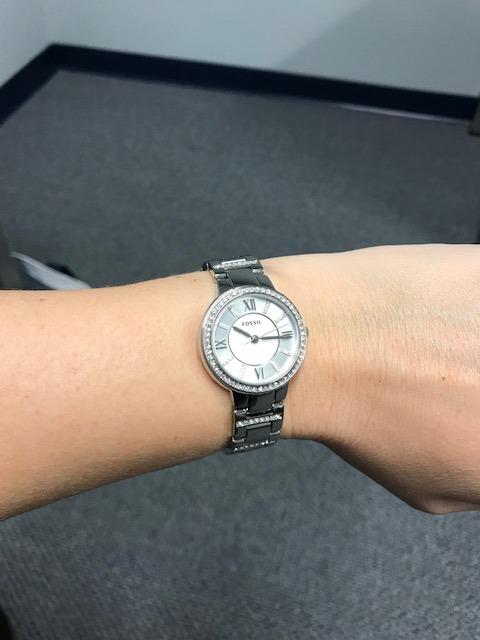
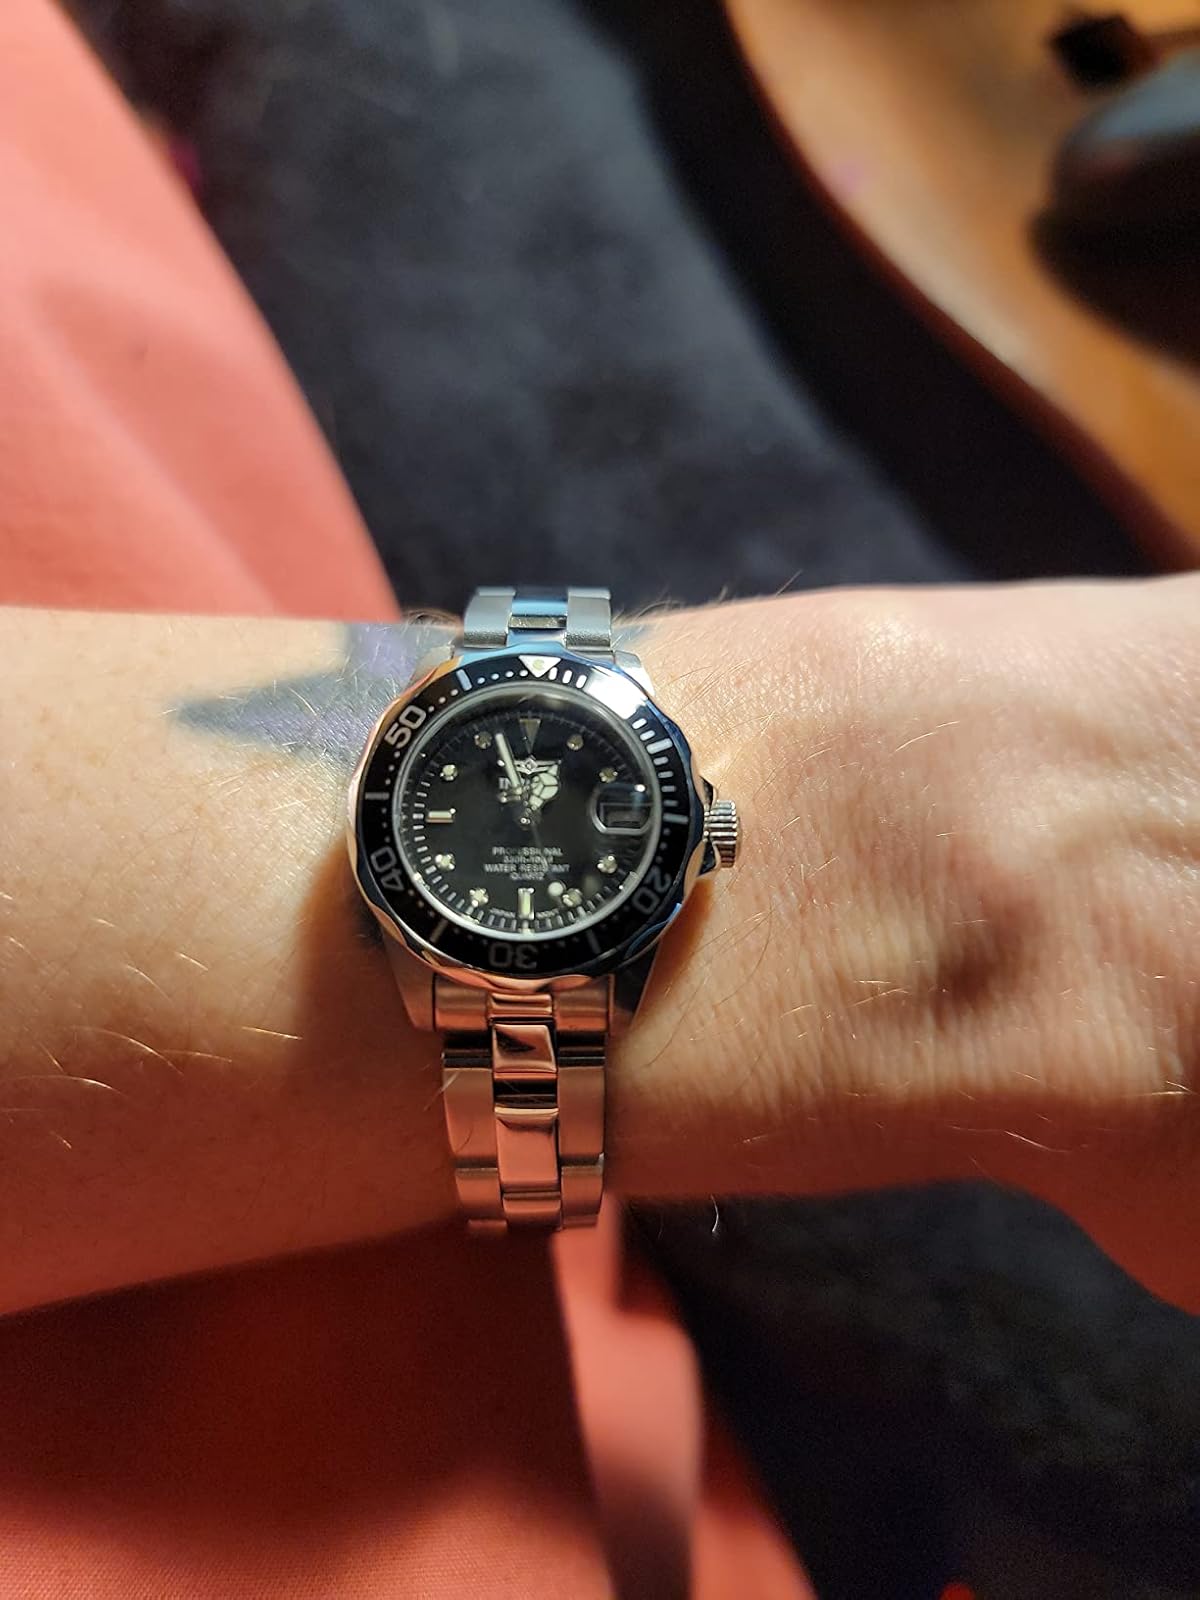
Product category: accessories_watch
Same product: no